Cabinet pudding
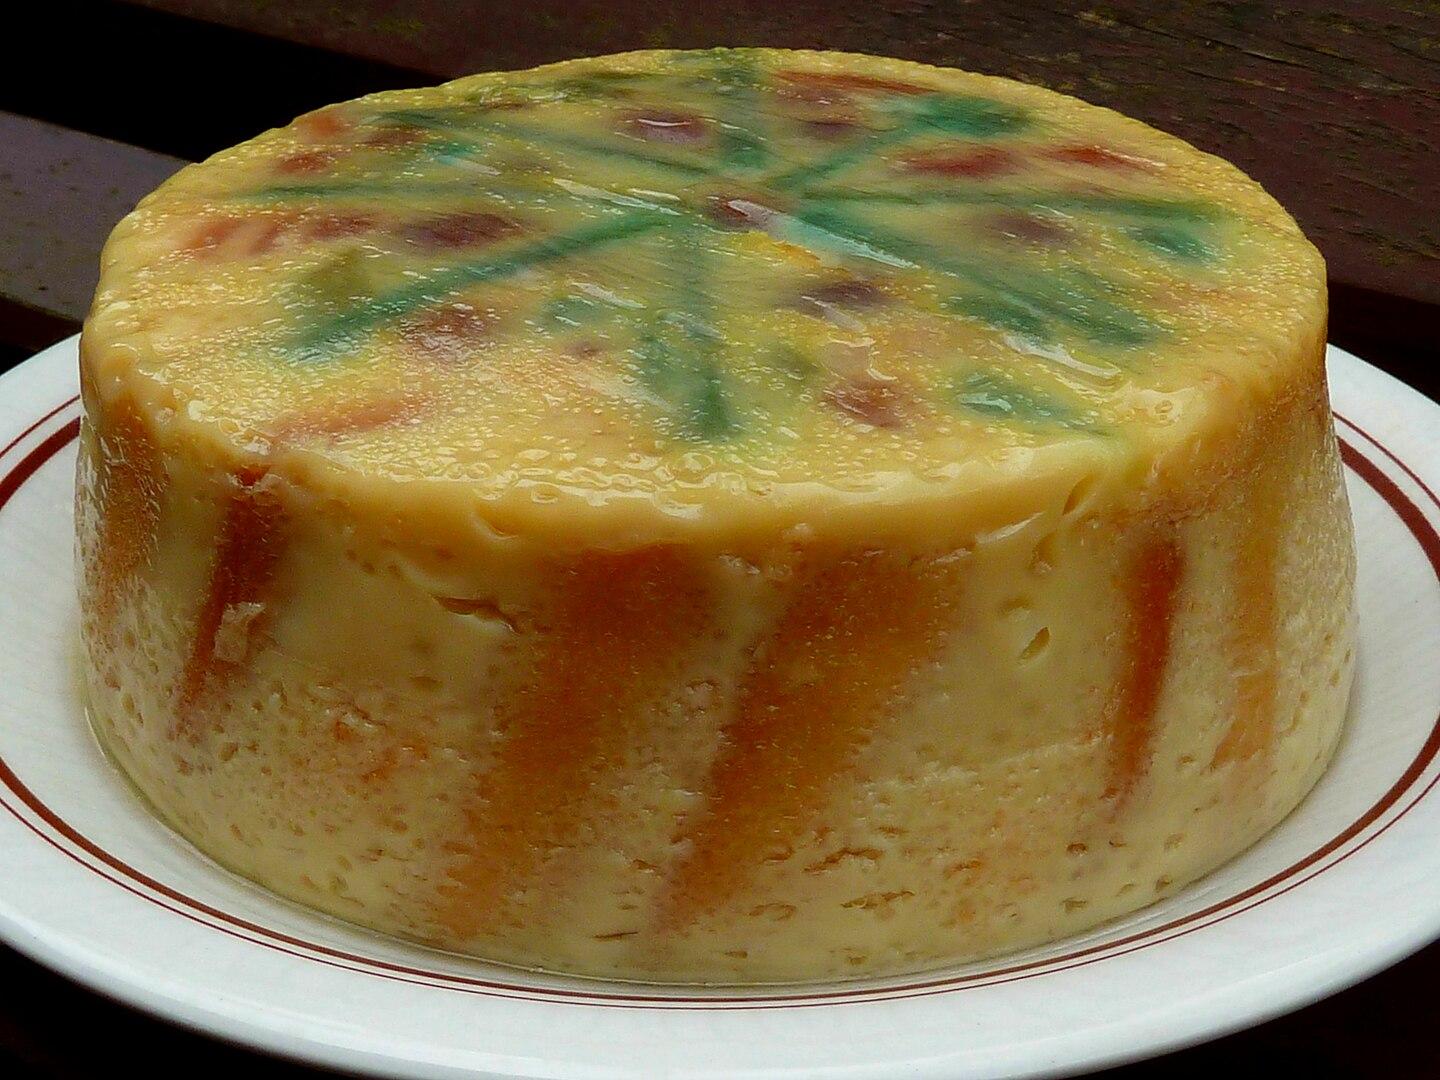
Also known as:
de - German: Kabinettpudding
jv - Javanese: Pudhing kabinét
ru - Russian: Кабинетный пудинг
uz - Uzbek: Kabinet pudingi
Category: pudding (sponge cake)
Cuisine: British
Associated cuisines: British
Area: United Kingdom
Countries: United Kingdom
Region: Northern Europe, , , ,
The dish is a steamed, sweet, moulded pudding made from some combination of bread or sponge cake or similar ingredients in custard, cooked in a mould faced with decorative fruit pieces such as cherries or raisins, served with some form of sweet sauce.